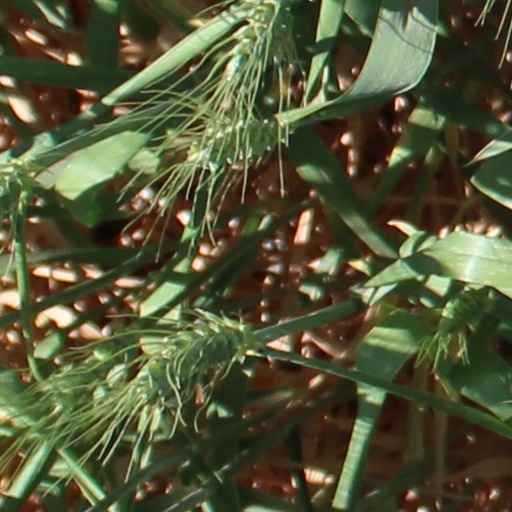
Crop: wheat